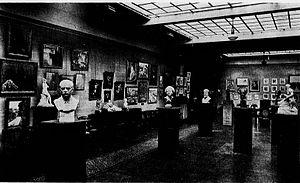
Une exposition d'artistes membres de la goguette du Cornet à la galerie La Boétie à Paris en 1934.
Le Cornet est une très importante goguette fondée en 1896 par Georges Courteline, Paul Delmet, Millanvoye et Albert Michaut.